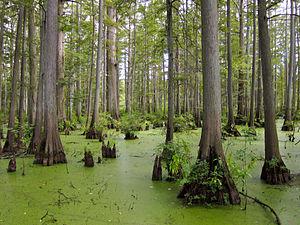
Le Refuge faunique national de Cache River est une aire protégée répertoriée par la Convention de Ramsar de l'Arkansas, aux États-Unis. Cette zone humide de 223 km², incluse dans le réseau des National Wildlife Refuge, est gérée par la United States Fish and Wildlife Service.